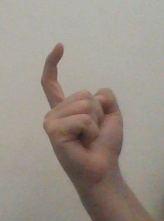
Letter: ra